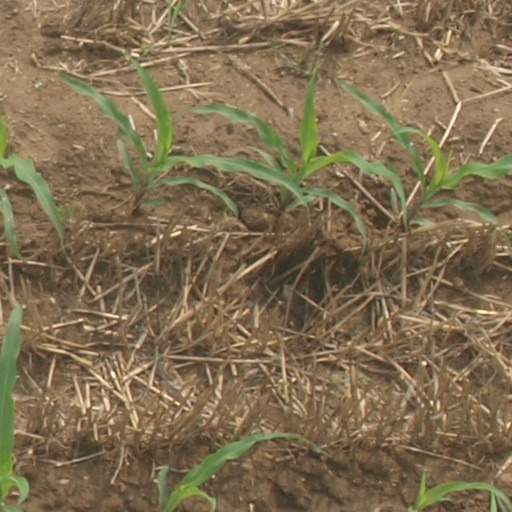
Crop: maize; corn